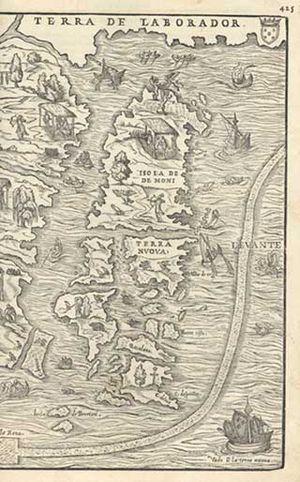
Le Canada est un pays situé dans la partie septentrionale de l'Amérique du Nord. Monarchie constitutionnelle à régime parlementaire constituée en fédération, composée de dix provinces et trois territoires, le pays est encadré par l'océan Atlantique à l'est, l'océan Arctique au nord et l'océan Pacifique à l'ouest. Le Canada comprend deux frontières terrestres avec les États-Unis, l'une au sud et l'autre au nord-ouest avec l'Alaska, ainsi qu'une frontière maritime avec la France, par le biais de l'archipel de Saint-Pierre-et-Miquelon, et le Danemark, par le biais du Groenland. Le territoire terrestre canadien s'étend sur 10 millions de kilomètres carrés, ce qui en fait le deuxième pays du monde pour la superficie après la Russie. En 2019, il compte plus de 37 millions d'habitants et est ainsi le 37ᵉ pays du monde en ce qui concerne la population. Le territoire contient plus de 31 700 lacs, ce qui fait du Canada l'un des pays possédant les plus grandes réserves d'eau douce du globe. Les langues officielles au niveau fédéral sont l'anglais et le français. La capitale fédérale est Ottawa et la monnaie, le dollar canadien.
L’île des Démons est une île légendaire que l’on situait généralement près de Terre-Neuve.
Sir Humphrey Gilbert est un officier et explorateur anglais qui servit sous le règne d'Élisabeth Iʳᵉ. Pionnier de la colonisation anglaise, il a, le premier, pris possession d'une terre au nom de la couronne d'Angleterre en Amérique du Nord. Il était, par sa mère, demi-frère de Walter Raleigh.
Cet article résume l'histoire de Terre-Neuve qui est maintenant l'un des deux principaux territoires constituant la province canadienne de Terre-Neuve-et-Labrador.